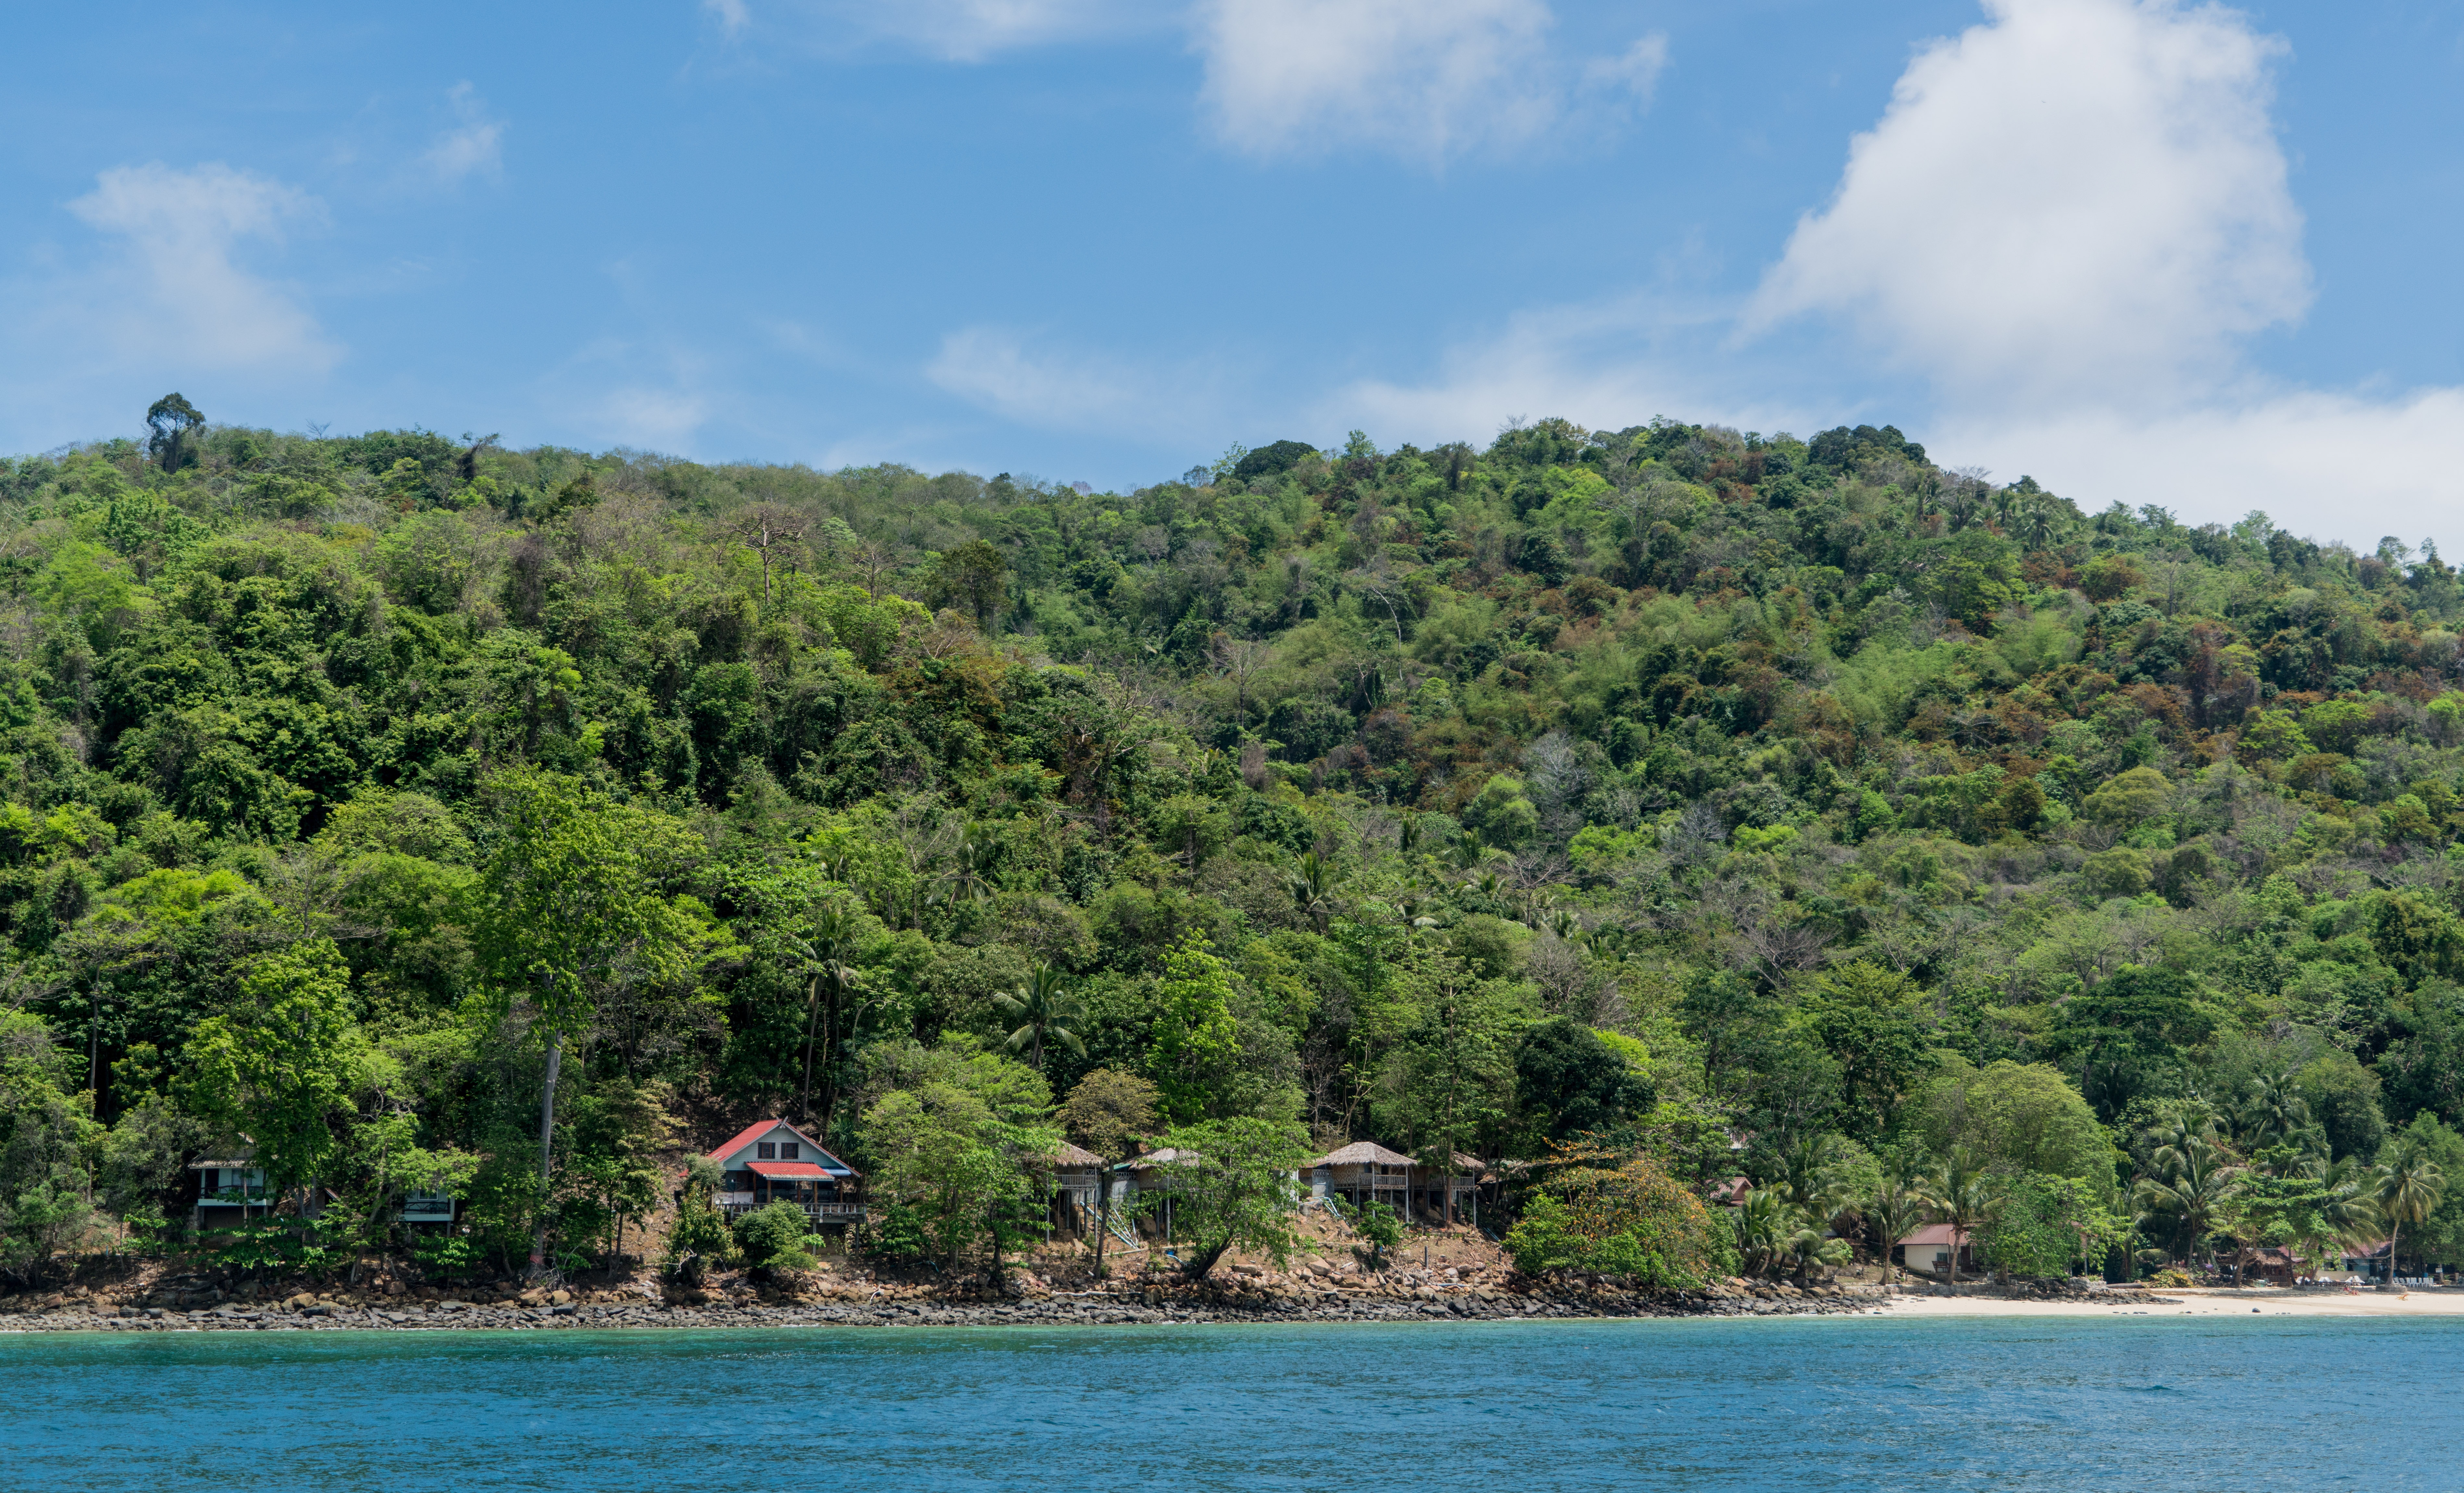
beach, landscape, sea, coast, tree, water, nature, outdoor, architecture, sky, lake, summer, vacation, travel, coastline, jungle, paradise, tropical, seascape, holiday, lagoon, bay, island, asia, blue, tourism, thailand, caribbean, exotic, tropics, andaman, destination, landform, phuket, koh phi phi, island tour, geographical feature